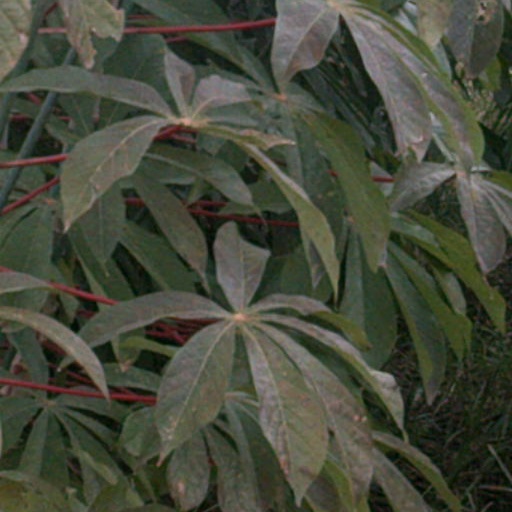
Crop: cassava